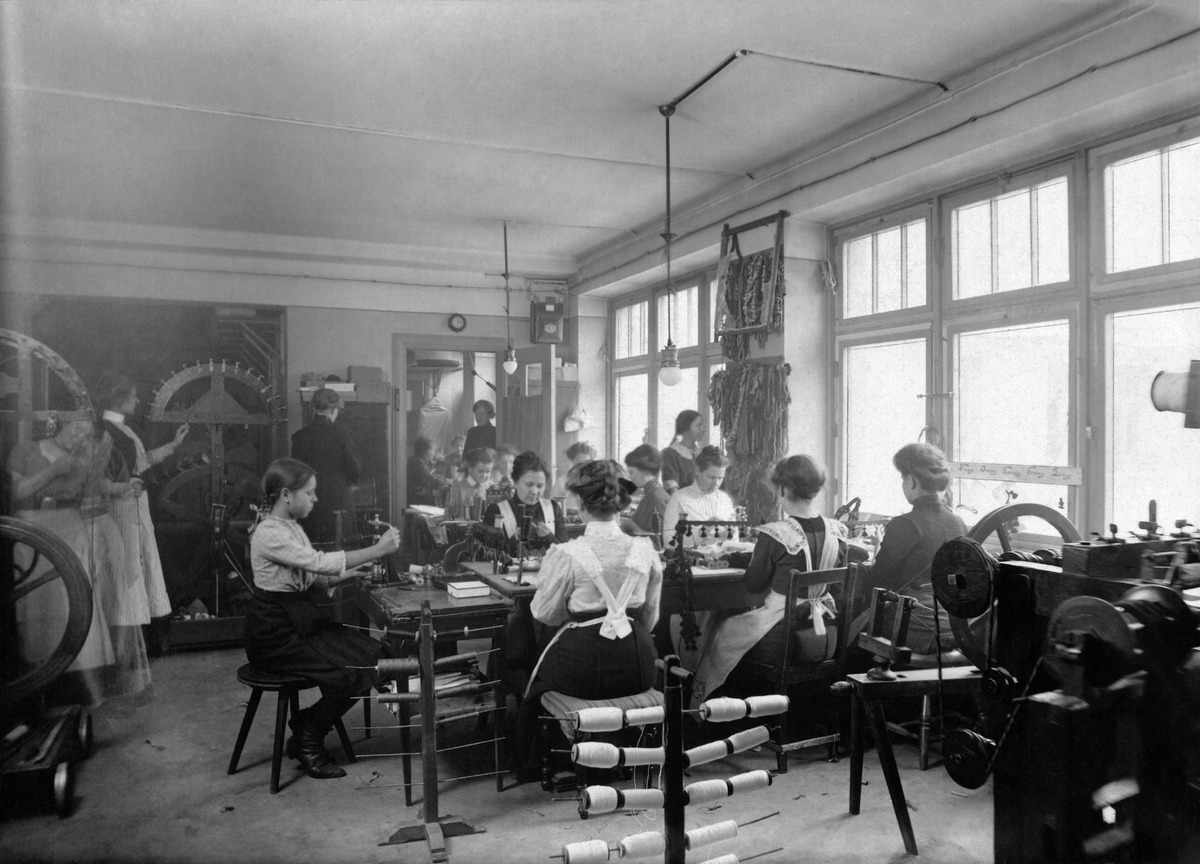
Wilh
sisällön kuvaus: Wilh. Salin Oy:n nyörinpunomon (Snörmakeri A.B. Helsingfors) käsityöosasto Kluuvikatu 3:n pihanpuolisessa työhuoneistossa. Pöydän ääressä tyttö käyttää nappikonetta. Selin istuvat naiset viimeistelevät tupsunauhaa. mustavalkoinen
Ajankohta: kuvausaika 1912 n.
Paikka: Suomi, Uusimaa, Helsinki, Kluuvi Helsinki, Kluuvinkatu 3
Aiheet: kauppa, myynti, köydet, narut, tekstiilit, tekstiiliteollisuus, käsityöt, ihmiset, verstaat, työpajat